Stop Thief! (1920 film)

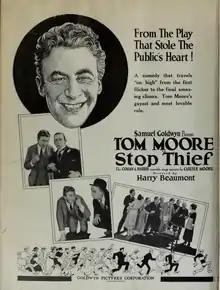
Poster

Stop Thief! is an extant 1920 silent comedy drama film directed by Harry Beaumont and starring Tom Moore and Irene Rich. It was produced and distributed by the Goldwyn Pictures company.